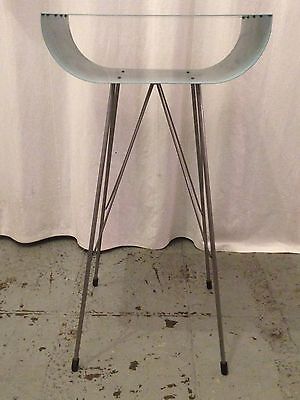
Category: table